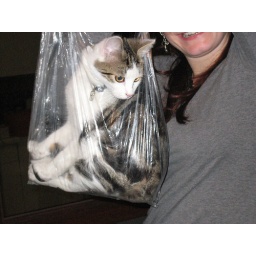
cat in a bag